Howard Lake-Waverly-Winsted High School

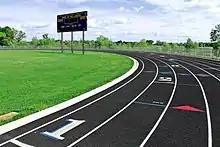
The 400 starting side of the Laker Track.

The Laker Track is a standard 400m track with a black rubber surface. The track has an additional space spanning the circle on the north end for high jump, and as an additional fenced-in area with three runways, two of which lead to triple and long jump pits, and one which has pole-vault capabilities. There are also sand traps for shot put in this area. Discus takes place on the football practice field on the northeast side of the campus.